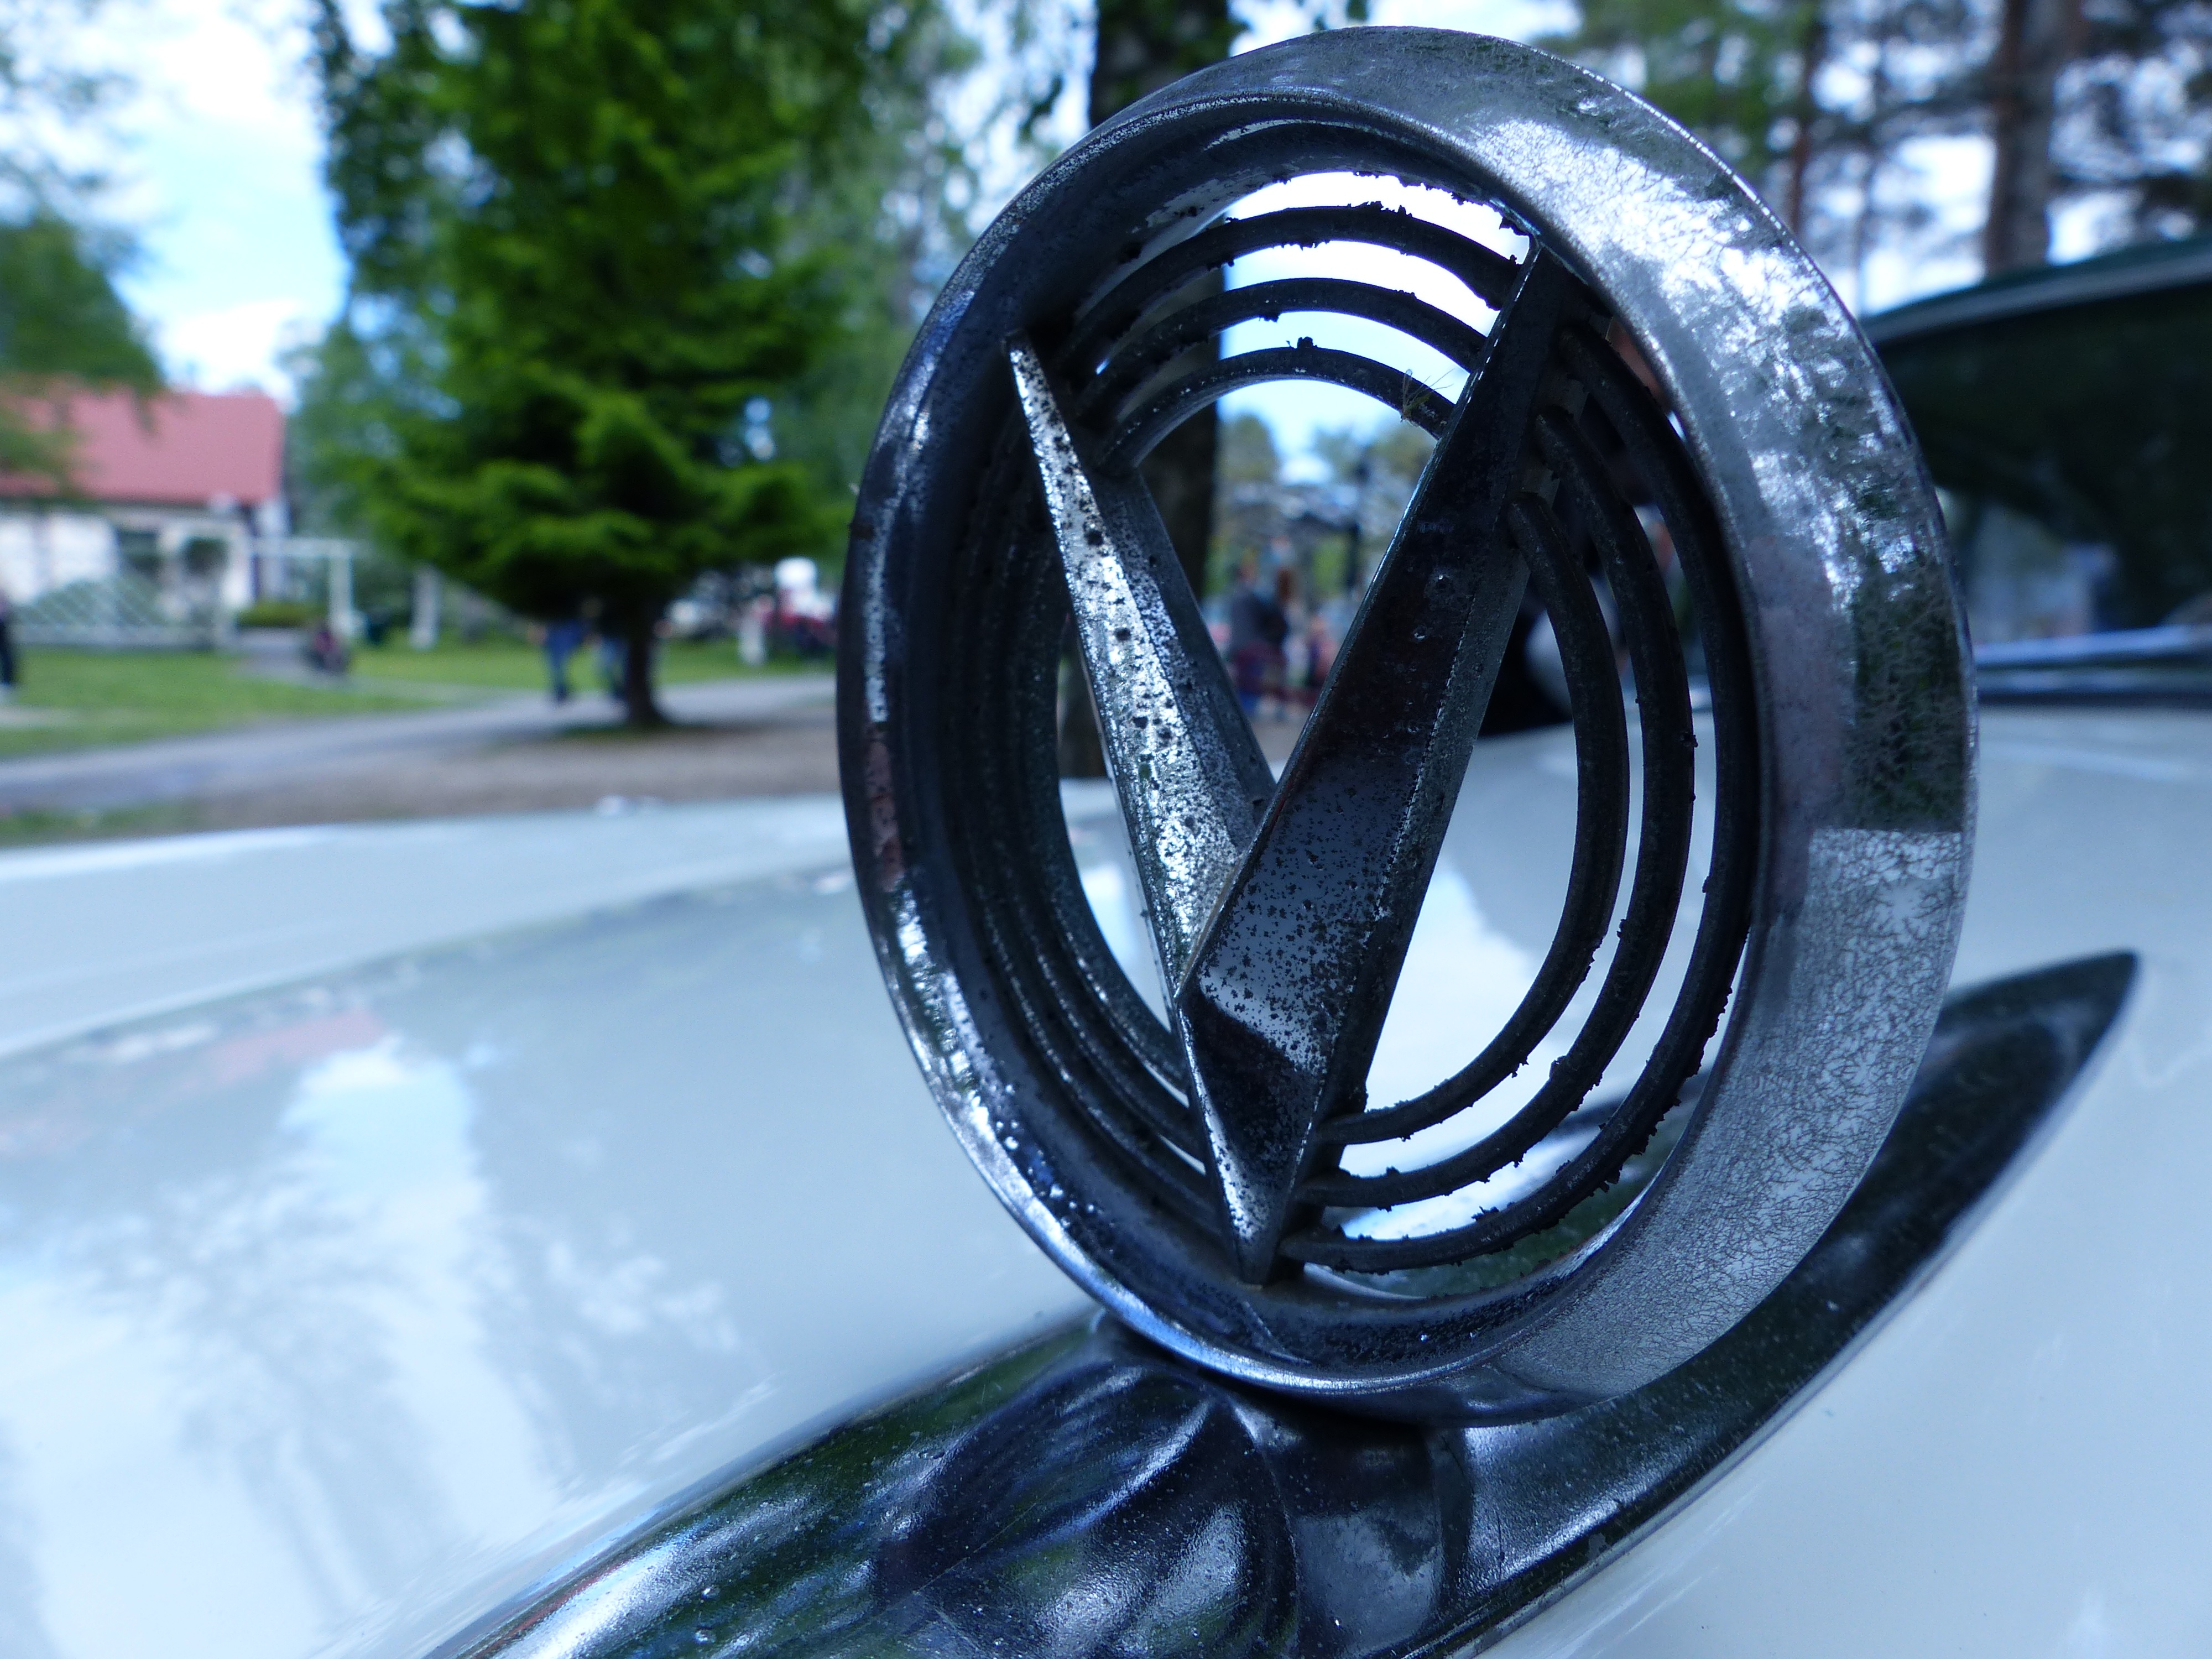
light, car, wheel, window, glass, driving, vehicle, spoke, tire, classic car, cars, wheels, rim, motor, mascot, ume, auto part, automobile make, automotive exterior, automotive design, automotive tire